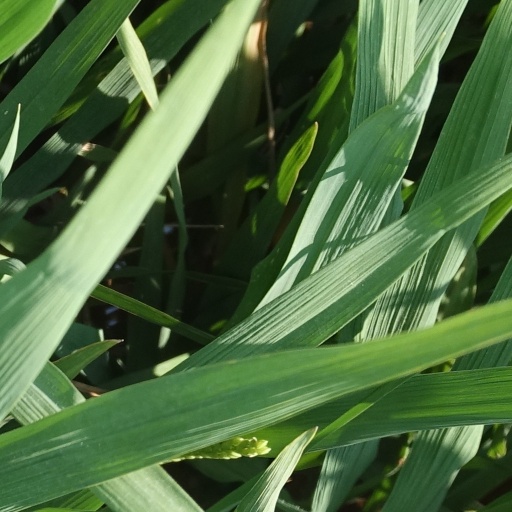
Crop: rice